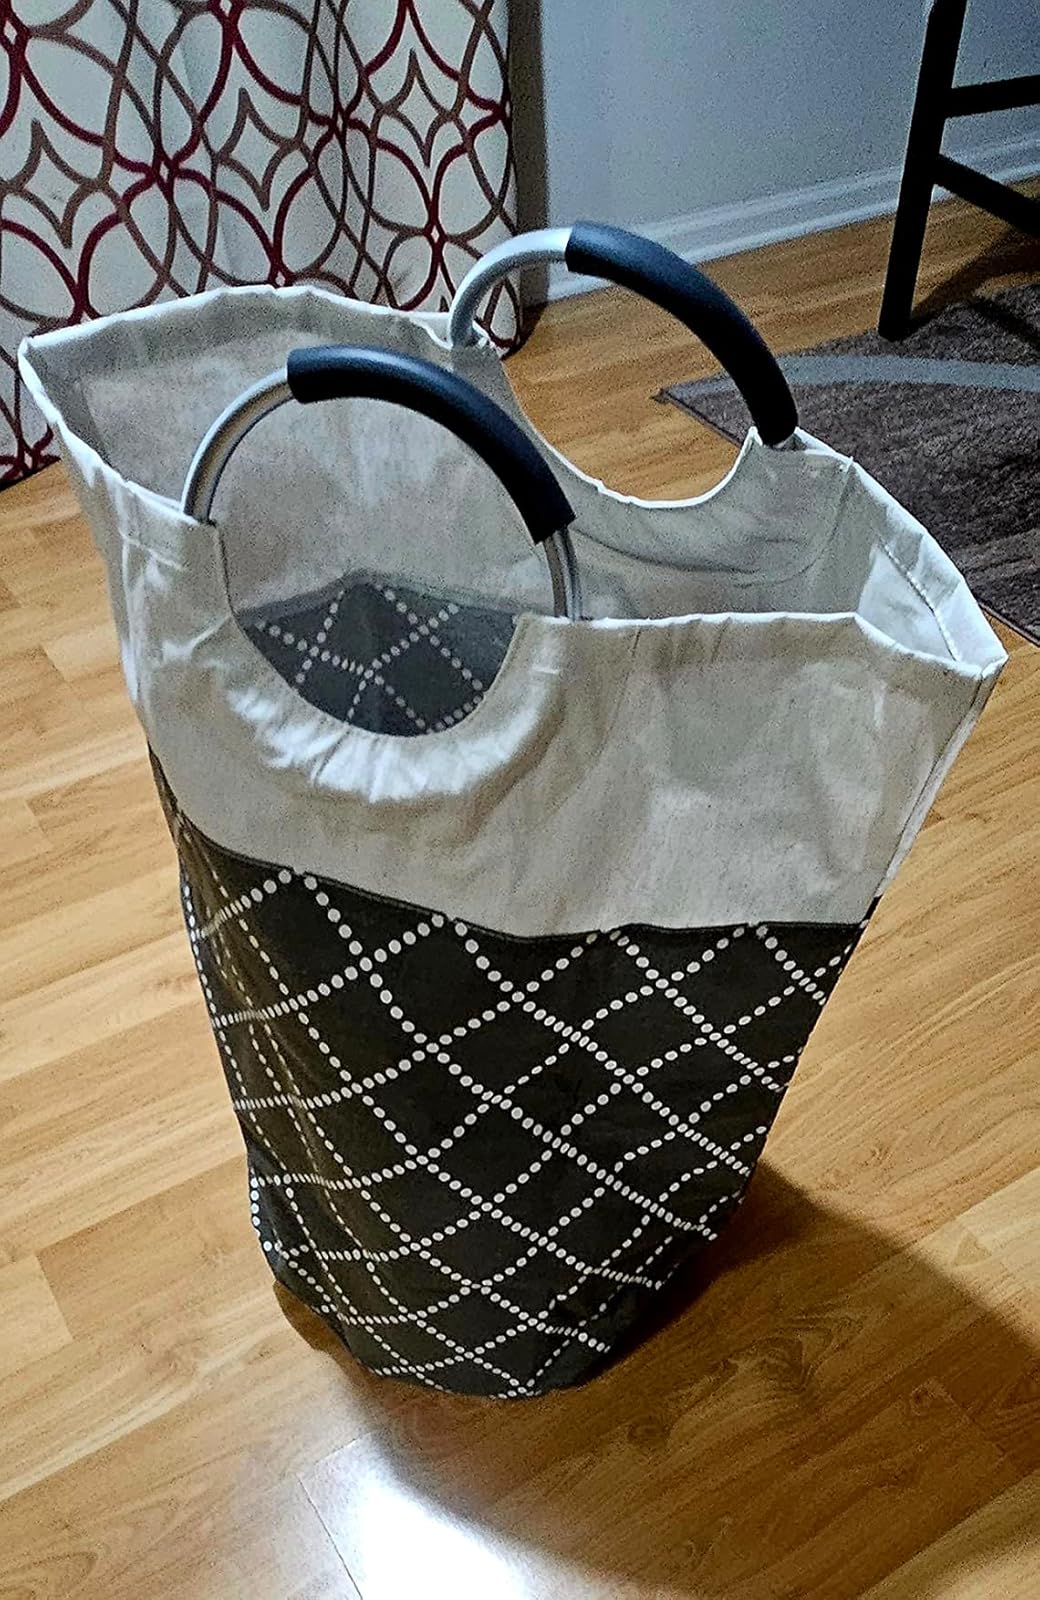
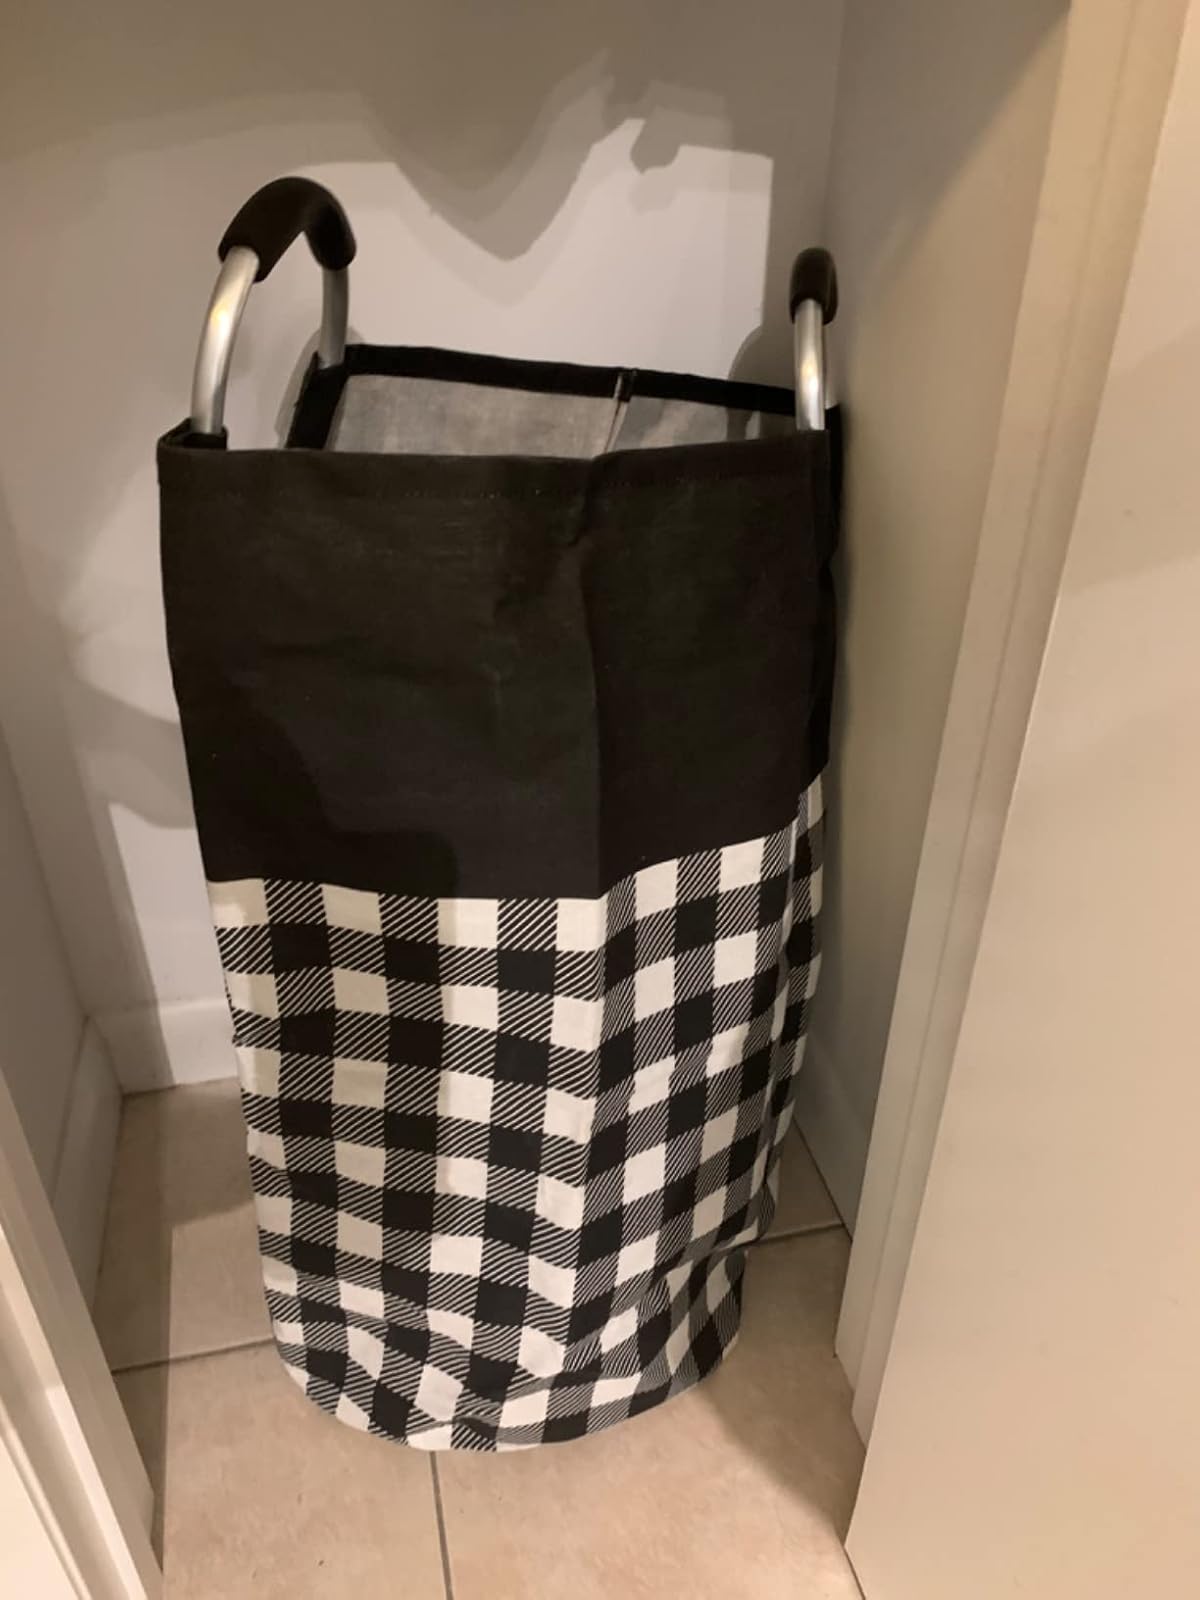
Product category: items_hamper
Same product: no